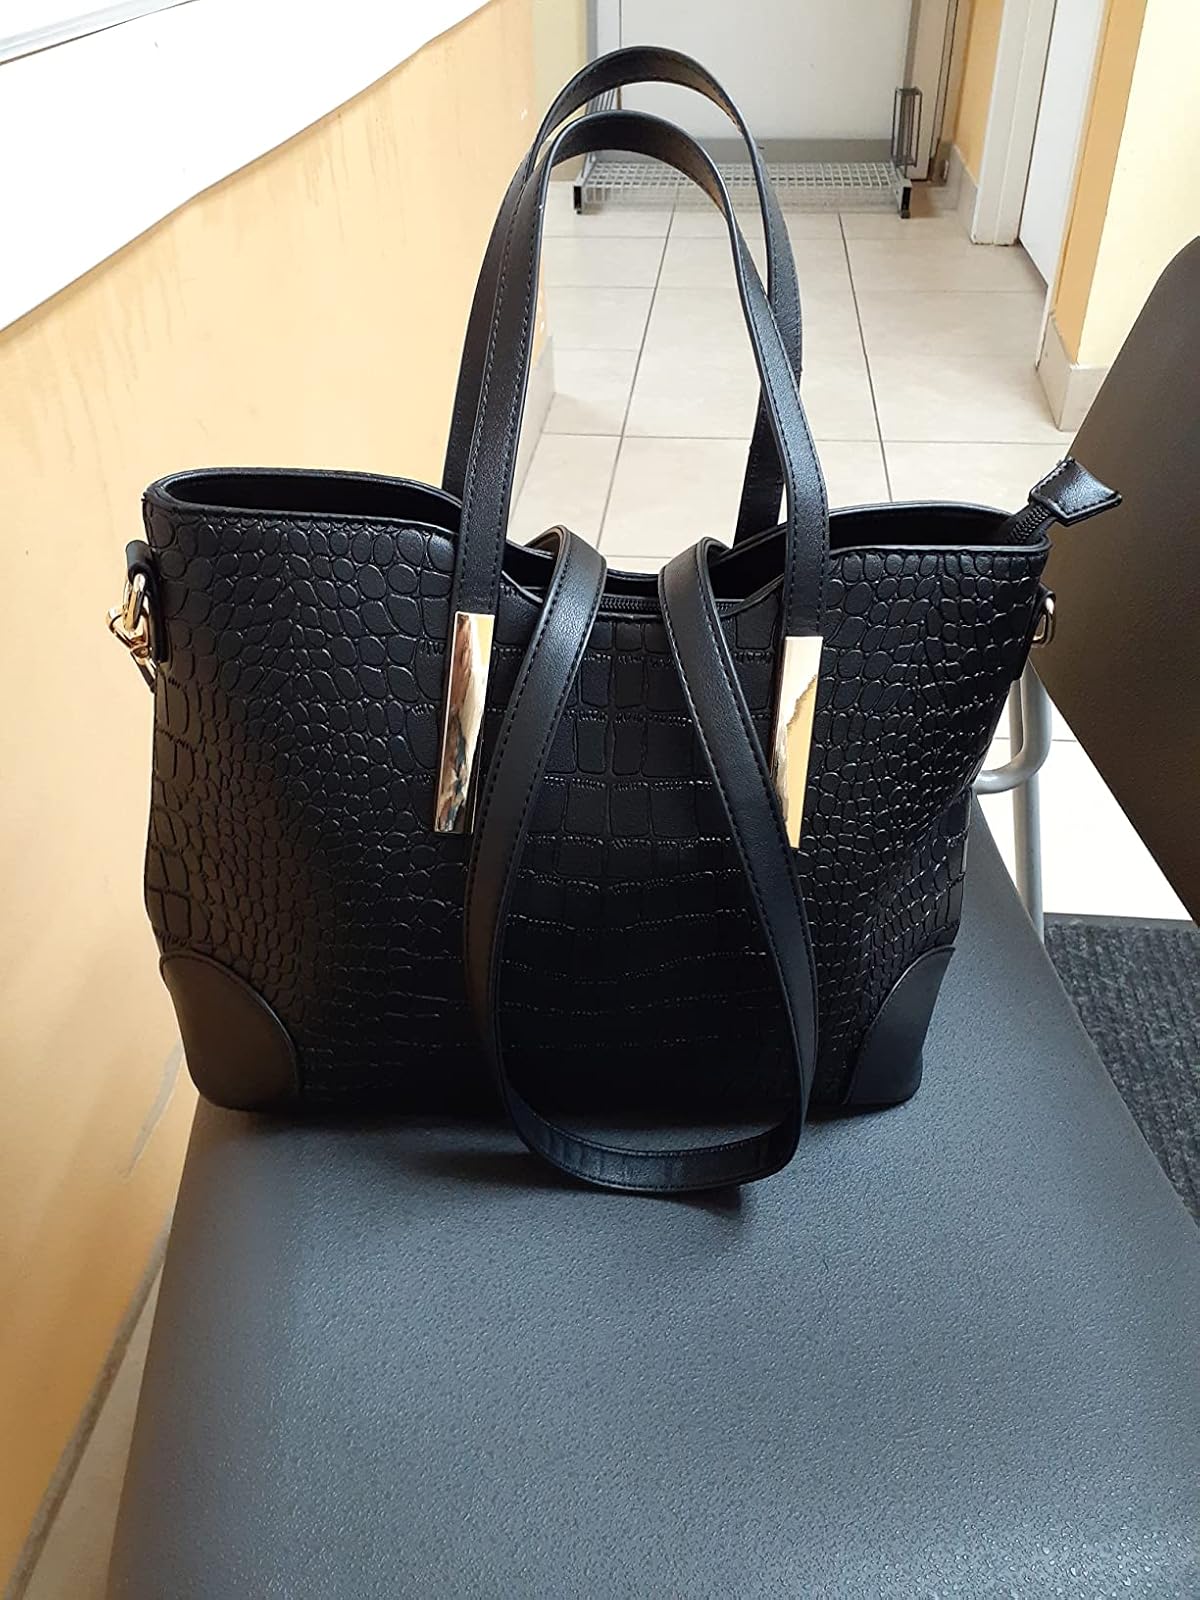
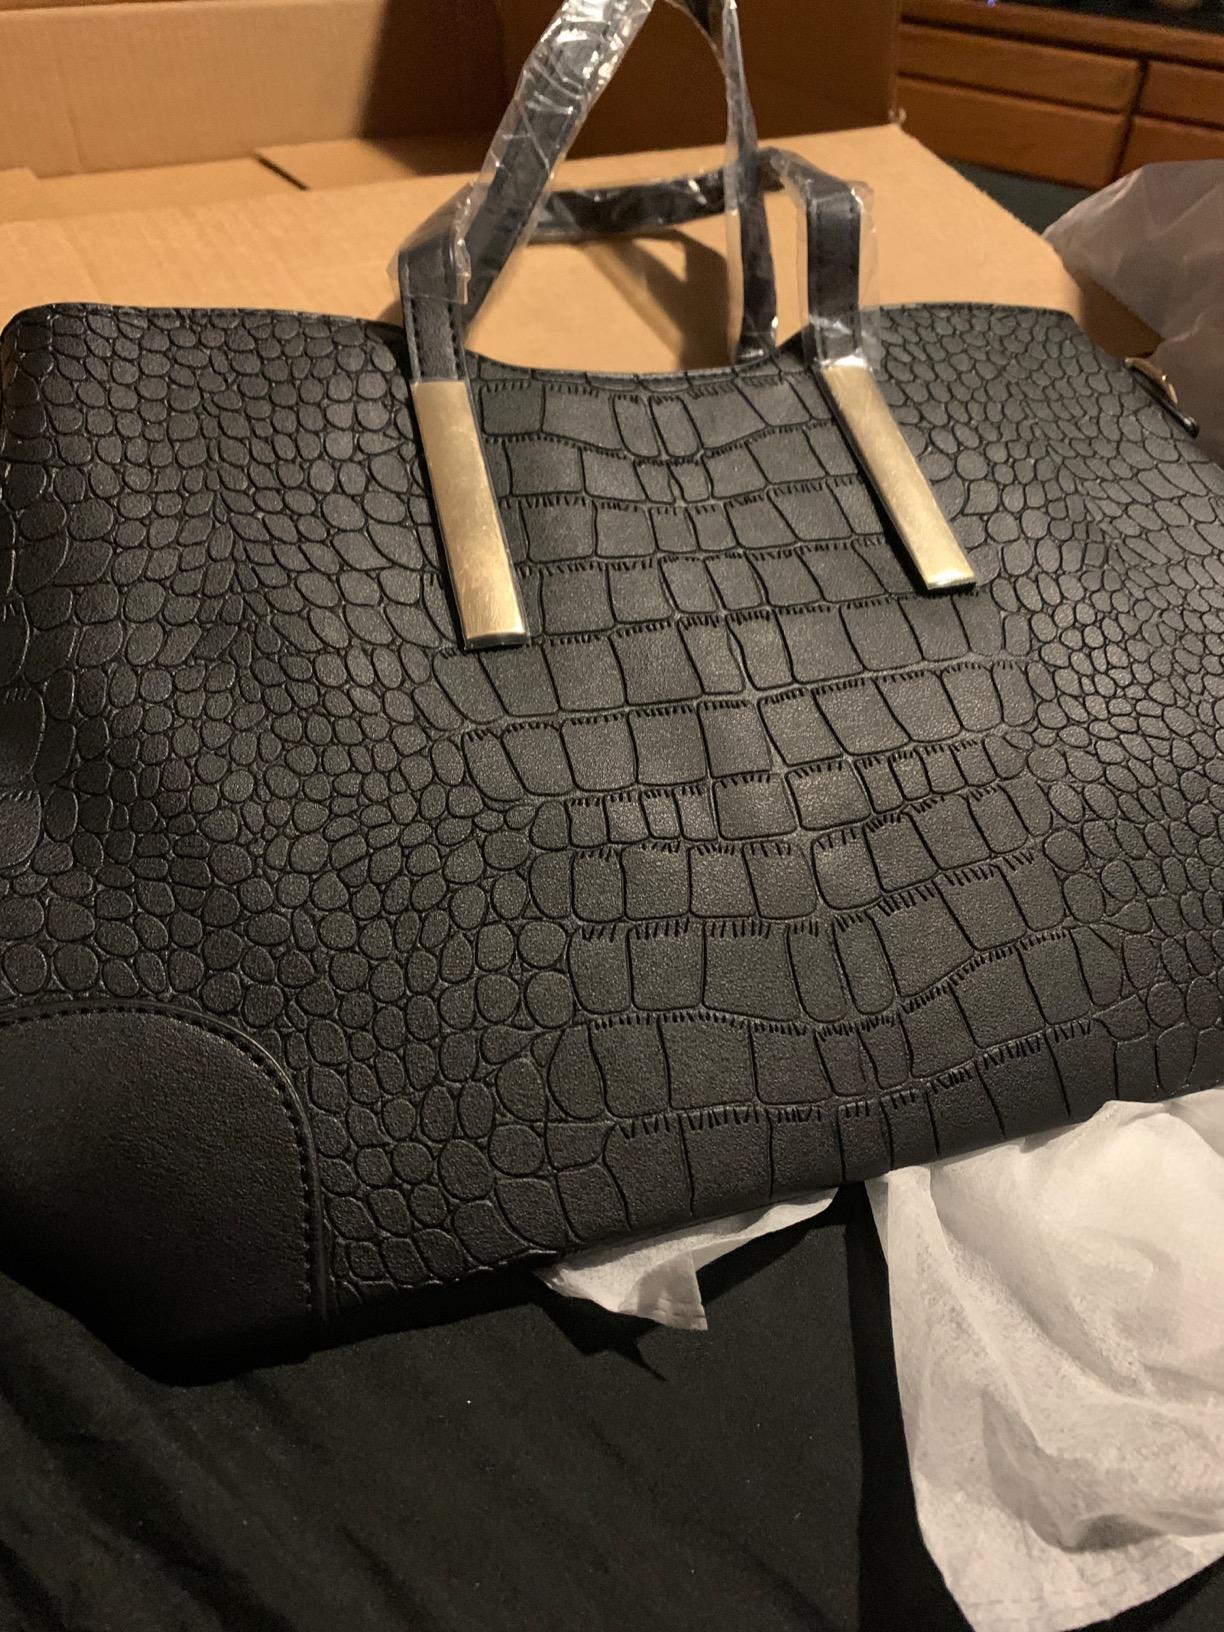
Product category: accessories_handbag
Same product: yes